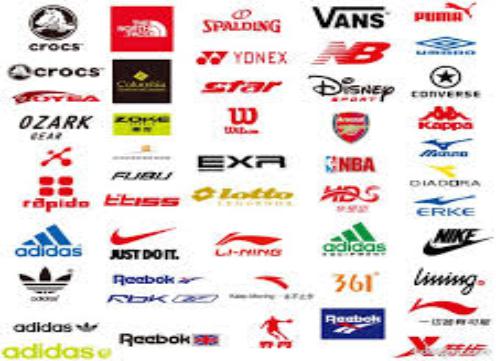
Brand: ERKE-2
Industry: Clothes